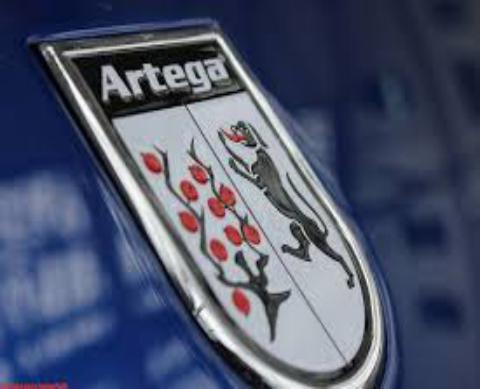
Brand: artega
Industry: Transportation